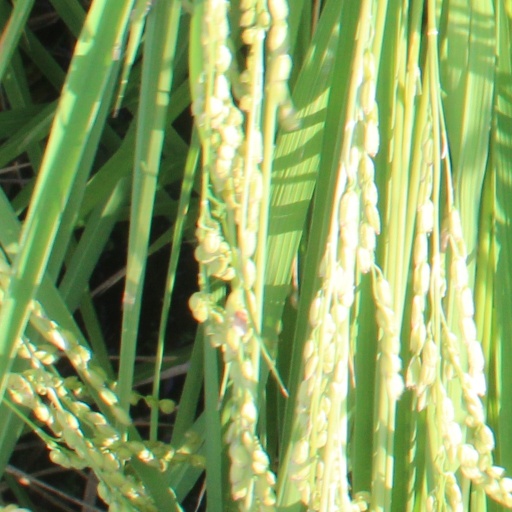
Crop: rice